Joe Kinnear (Australian footballer)

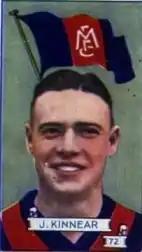

Joseph David Kinnear (12 February 1912 – 14 December 1981) was an Australian rules footballer who played with Melbourne in the Victorian Football League (VFL) during the 1930s.